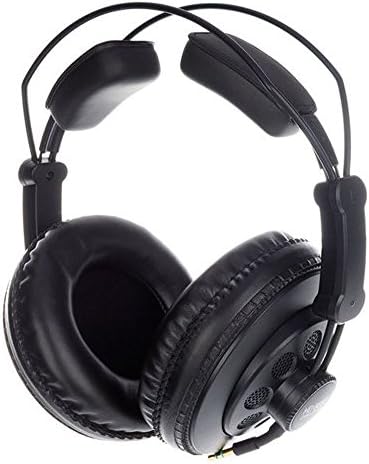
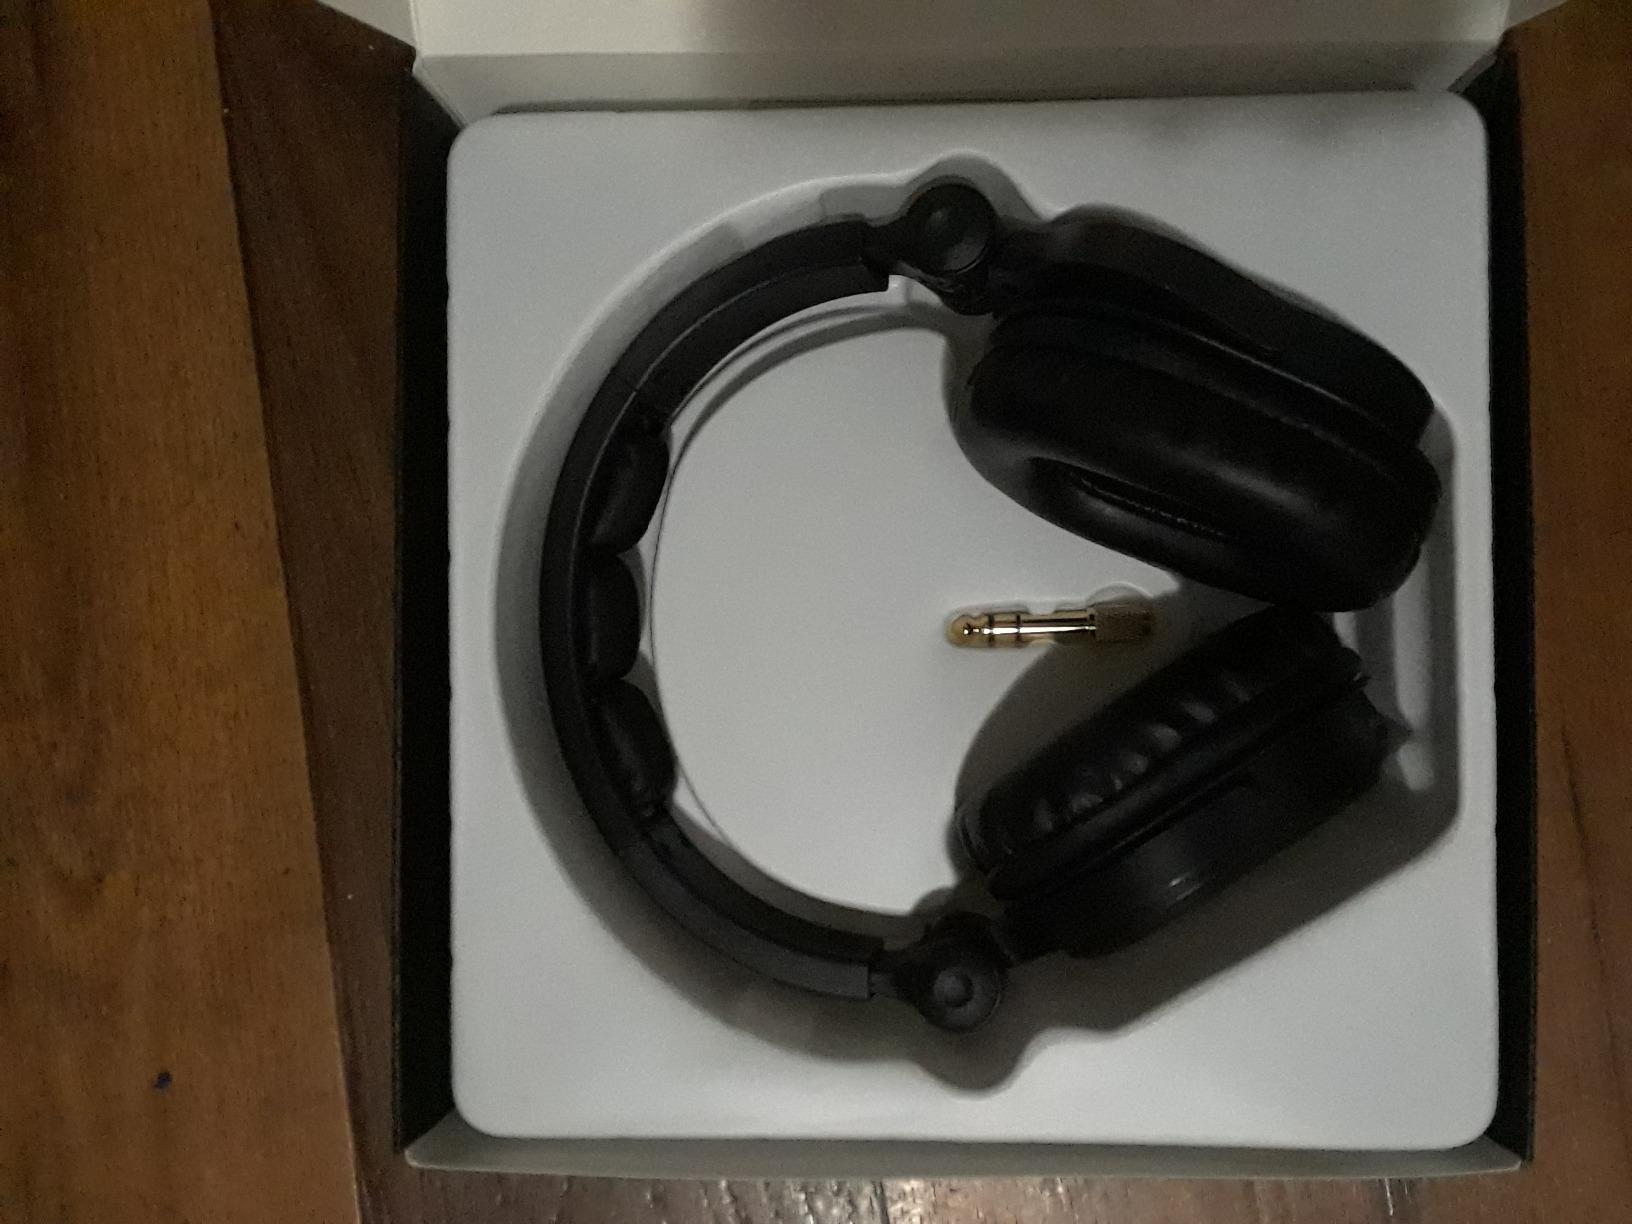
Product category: headphones
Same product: no